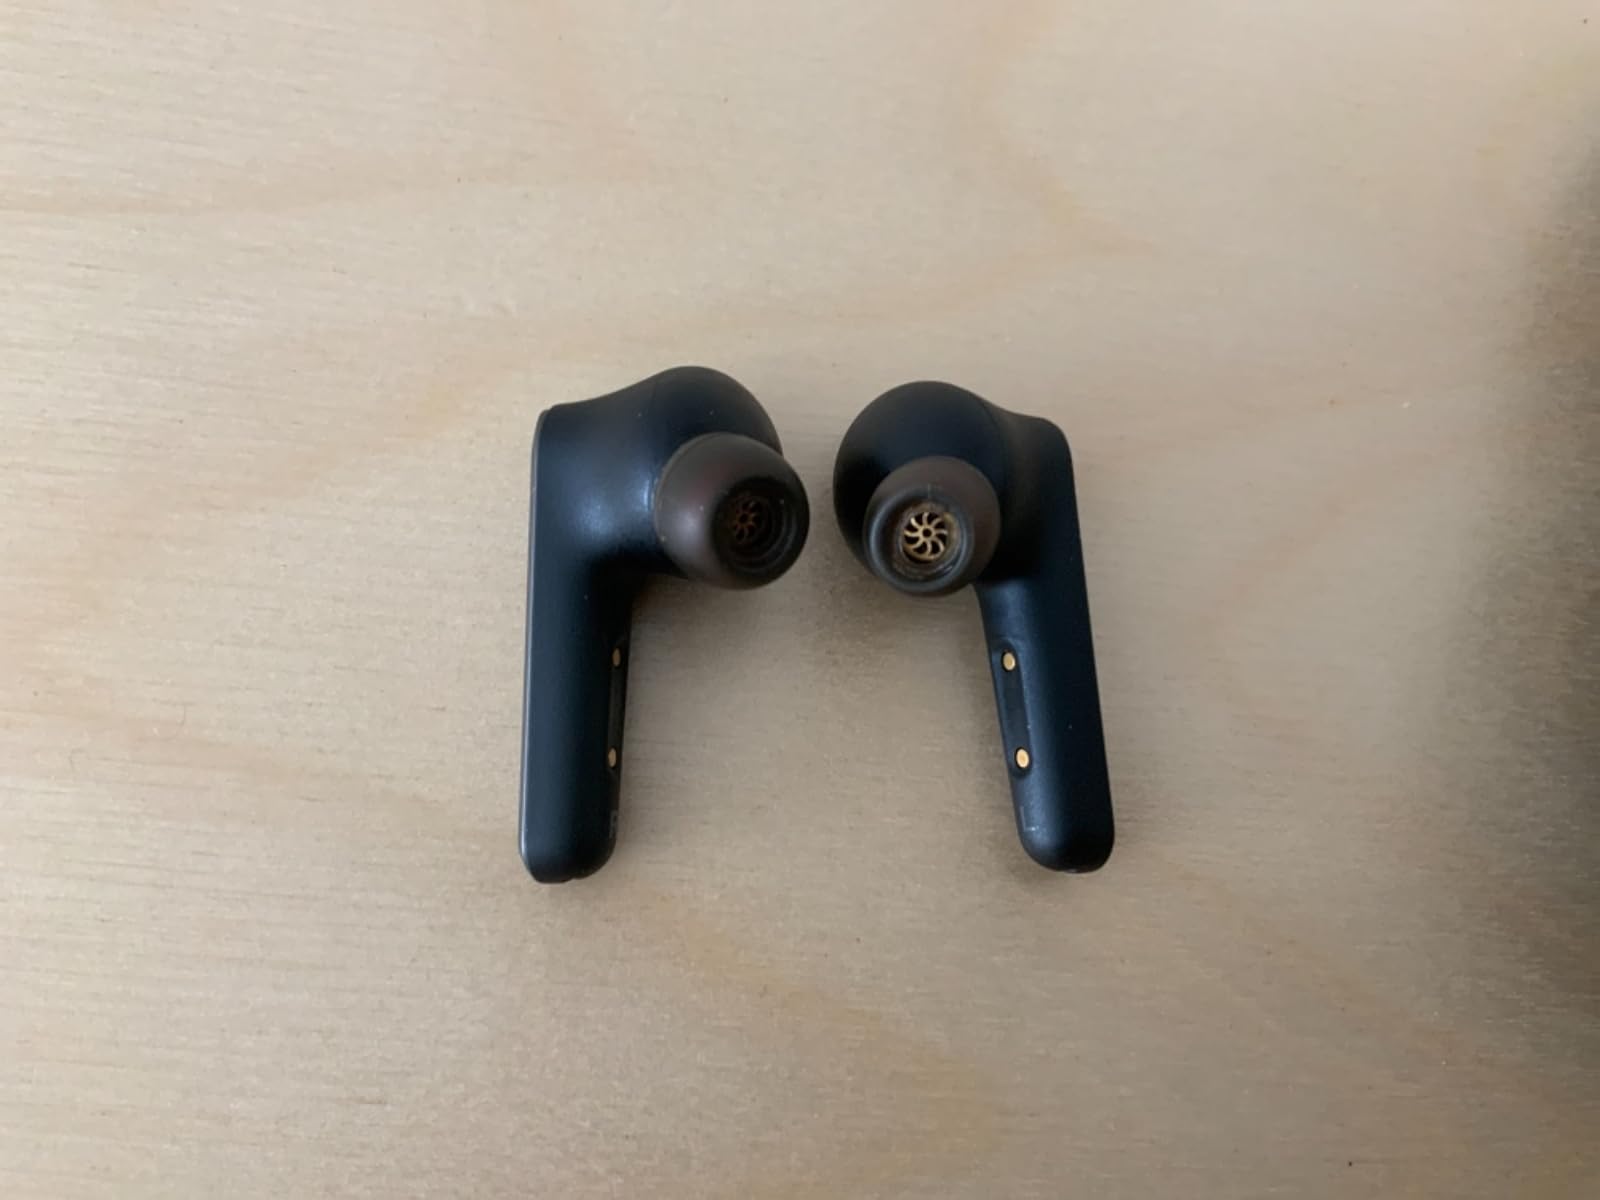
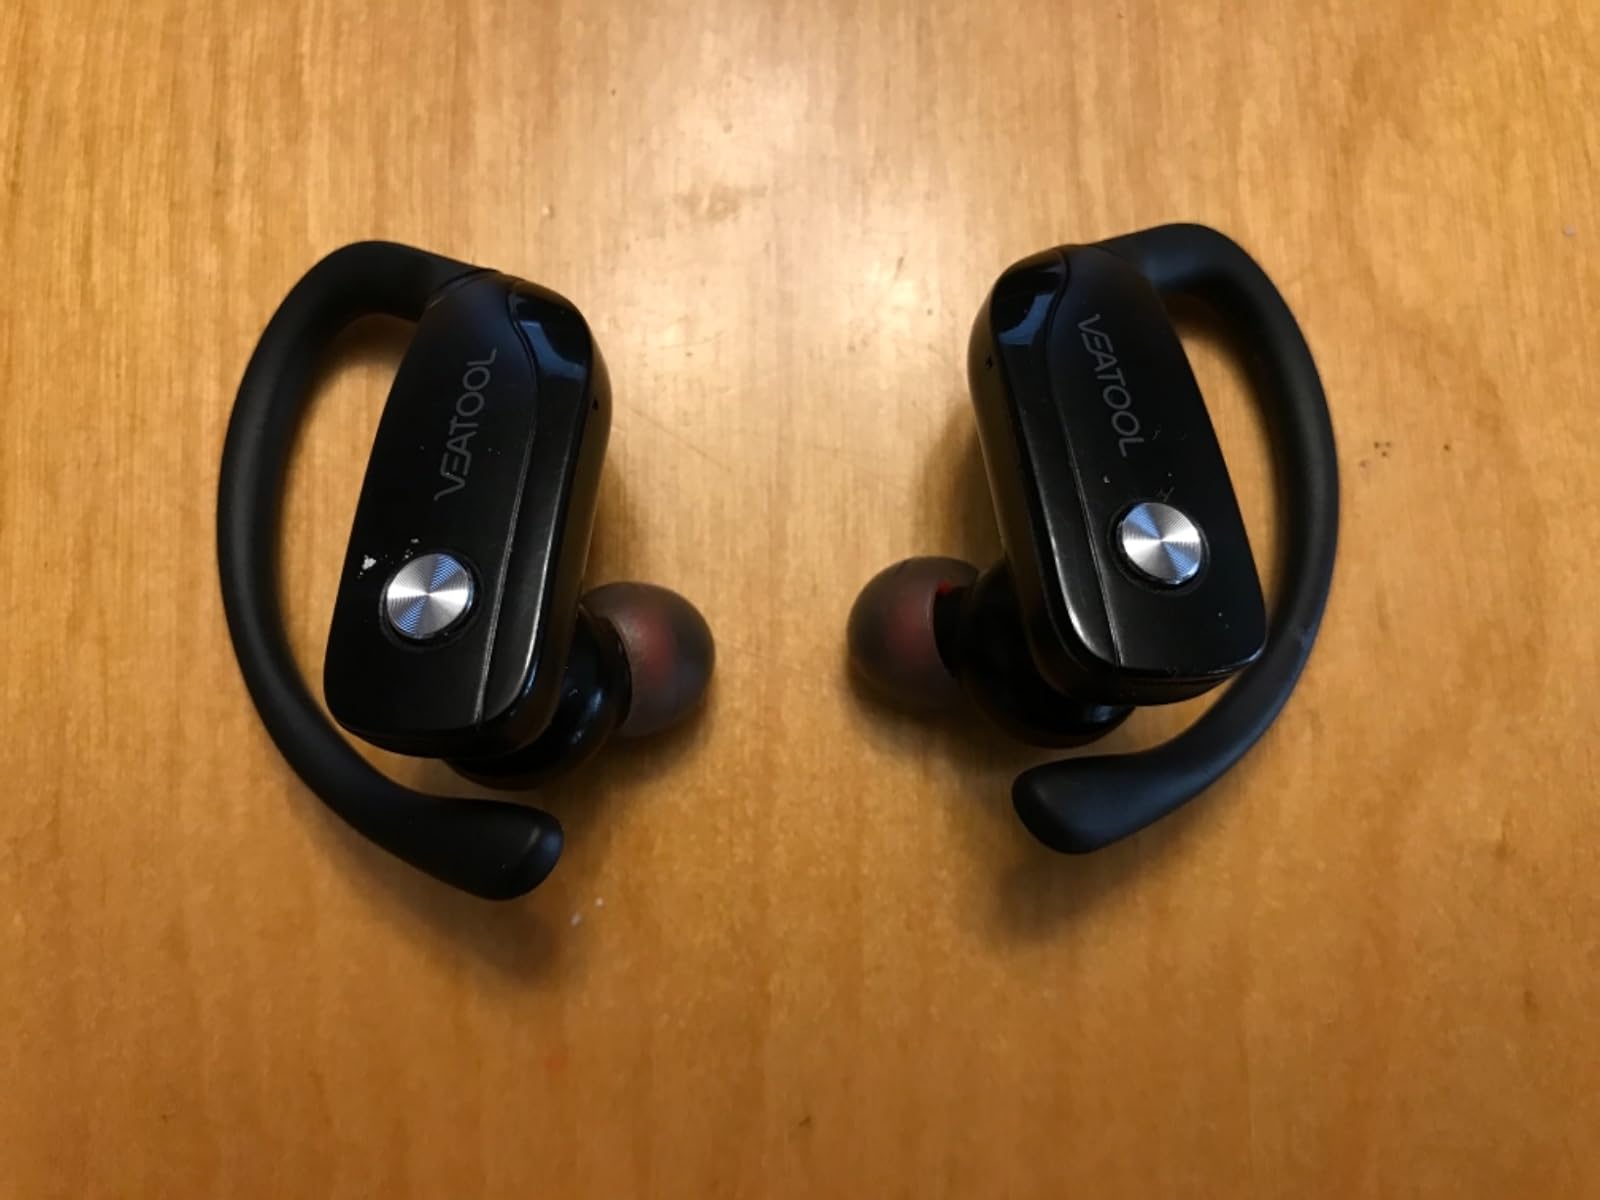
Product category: earbuds
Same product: no